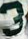
Number: 3